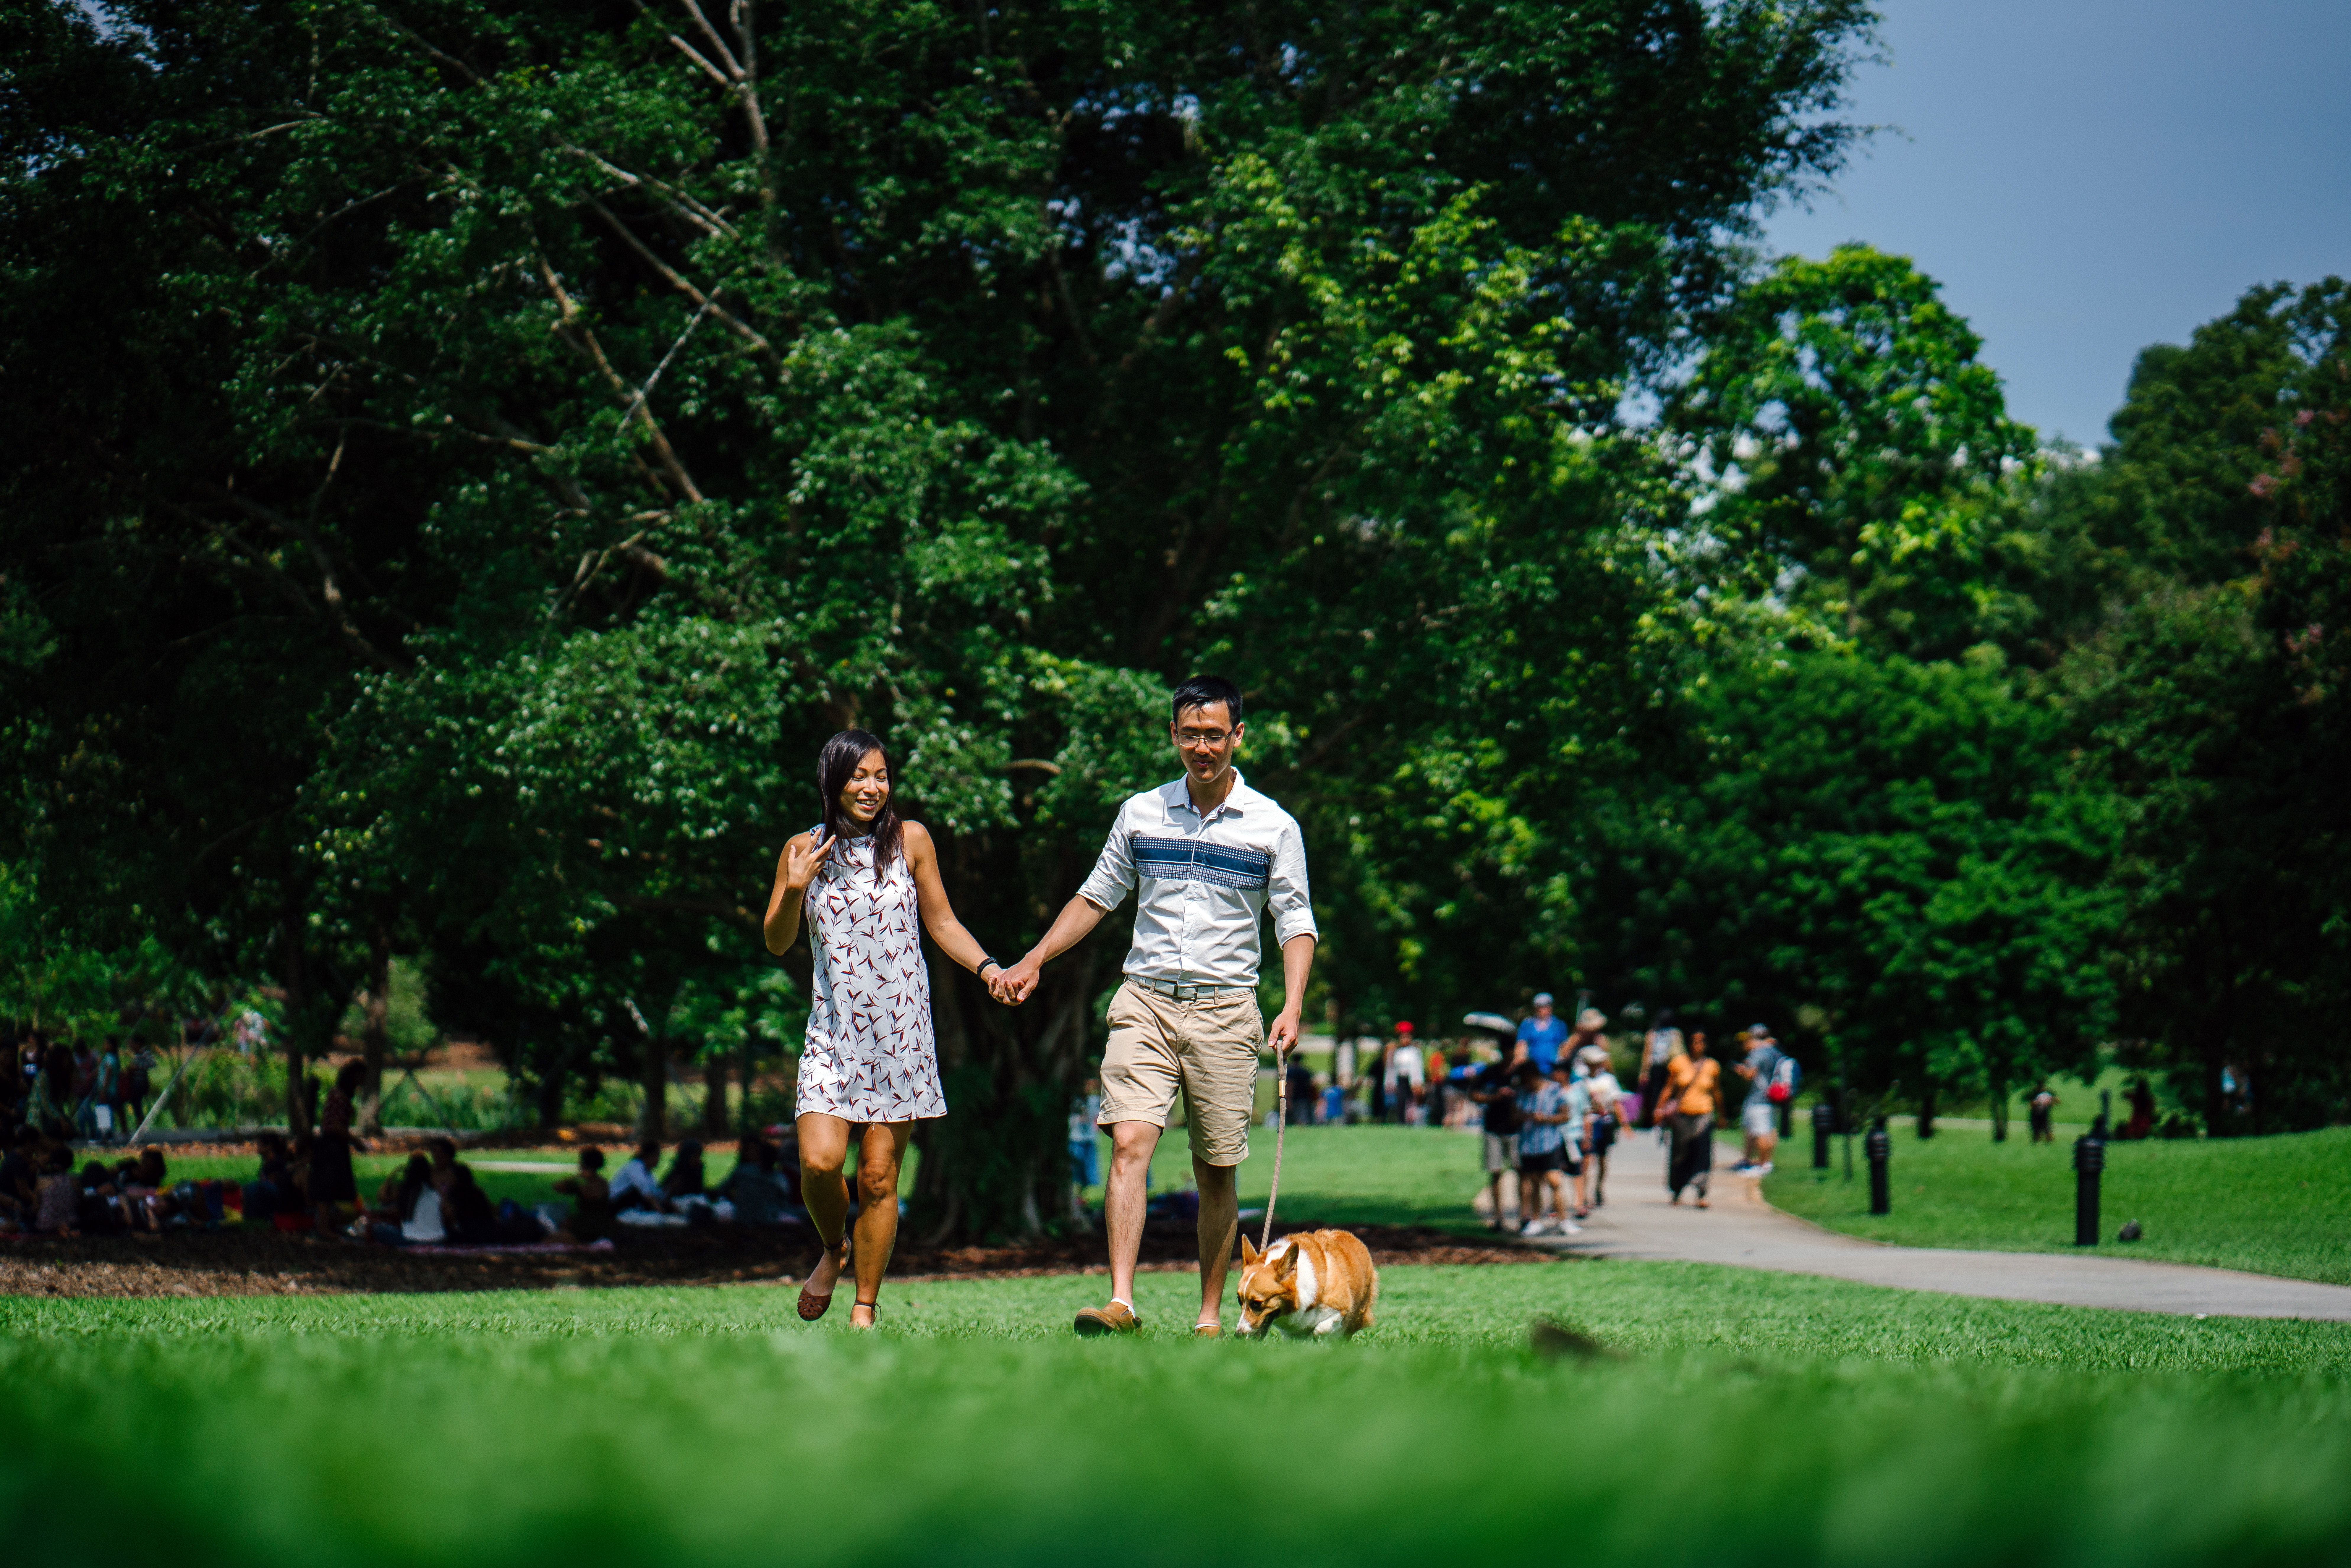
People in nature, green, photograph, people, grass, lawn, tree, leisure, fun, snapshot, summer, botany, park, grass family, photography, spring, recreation, vacation, garden, plant, adaptation, tourism, walking, meadow, botanical garden, child, games, gesture